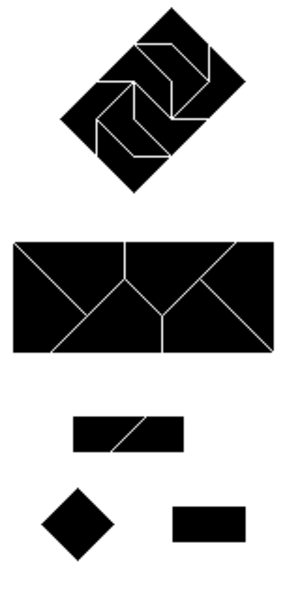
Quelques exemples de reconstitution d'un rectangle avec des polyabolos (triabolo d'ordre 8, heptabolo d'ordre 6, triabolo d'ordre 2 et tetrabolos d'ordre 1)
Les polyabolos, aussi appelés polytans, sont des polygones constitués de plusieurs triangles isocèles rectangles superposables, assemblés de toutes les façons possibles, côte-à-côte, sans superposition et sans juxtaposition d'un côté du carré unitaire et d'une de ses diagonales. Cet objet des mathématiques récréatives est un cas particulier de polyformes où l'on accole entre elles des formes identiques, ici des demi-carrés.